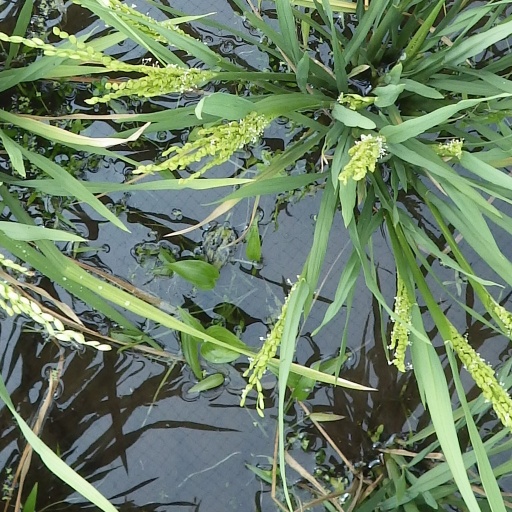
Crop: rice